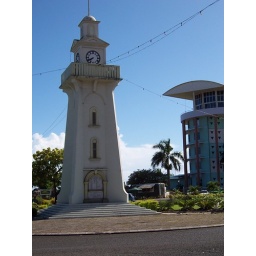
A clock tower in downtown Apia